Guillaume Barberon

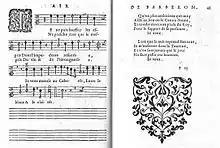
The aria "Je ne puis souffrir les espris"... 1626.

Only one piece of him is known: the drinking tune "Je ne puis souffrir les espris..." in the "VIIe Livre d’airs de cour, et de différents auteurs" (Paris: , 1626. RISM 1626 exp 11, Guillo 2003 n° 1626-B). The volume was reprinted in 1628 (RISM 1628 exp 8, Guillo 2003 n° 1628-B) but then the tune was anonymous.